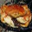
Label: cra